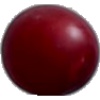
Label: Cherry Wax Red 1